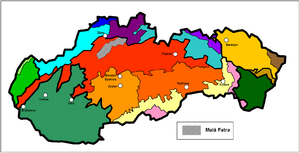
La Petite Fatra est un massif montagneux du Nord-Ouest de la Slovaquie. Il fait partie de la chaîne des Carpates et en particulier des Carpates occidentales.